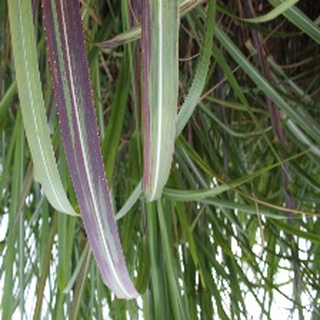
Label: sugarcane_bacterial_blight